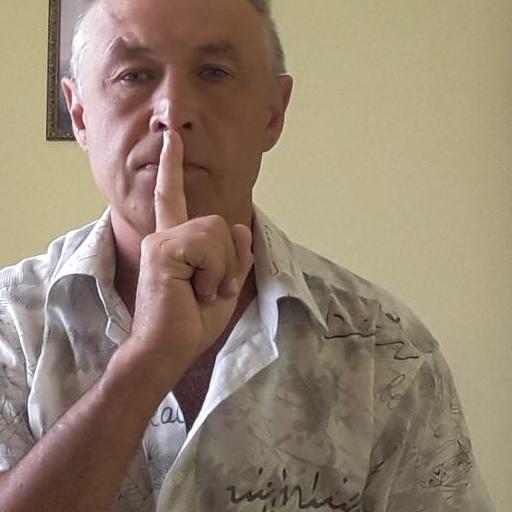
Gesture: mute